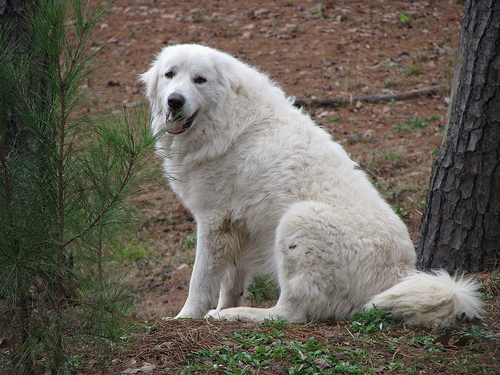
Breed: great pyrenees